Explorations V Children's Museum

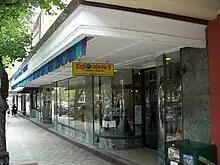

Founded in July 1991 by parent volunteers, the museum moved from its original location into the four-story historic Kress building in 1999. The Museum has also built an additional building, which serves as the anchor institution of the new Bonnet Springs Park in Lakeland. It will include new exhibits scheduled to open at the end of 2022.